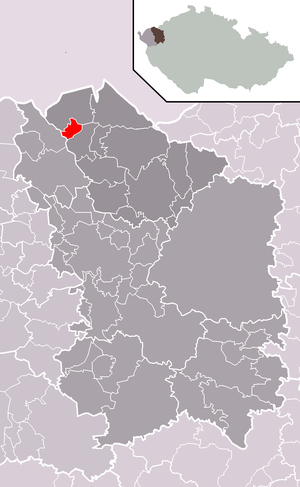
Horní Blatná est une ville du district et de la région de Karlovy Vary, en Tchéquie. Sa population s'élevait à 420 habitants en 2018.